The Lumiere Brothers Center for Photography

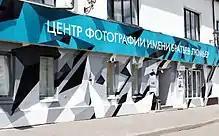
The façade of The Lumiere Brothers Center for Photography

The Lumiere Brothers Center for Photography (Russian: Центр фотографии имени братьев Люмьер "tr." "Tsentr fotografy imeni brat'yev Lyum'yer") is a private exhibition organization located in the former chocolate factory and acting art cluster Red October in Moscow.